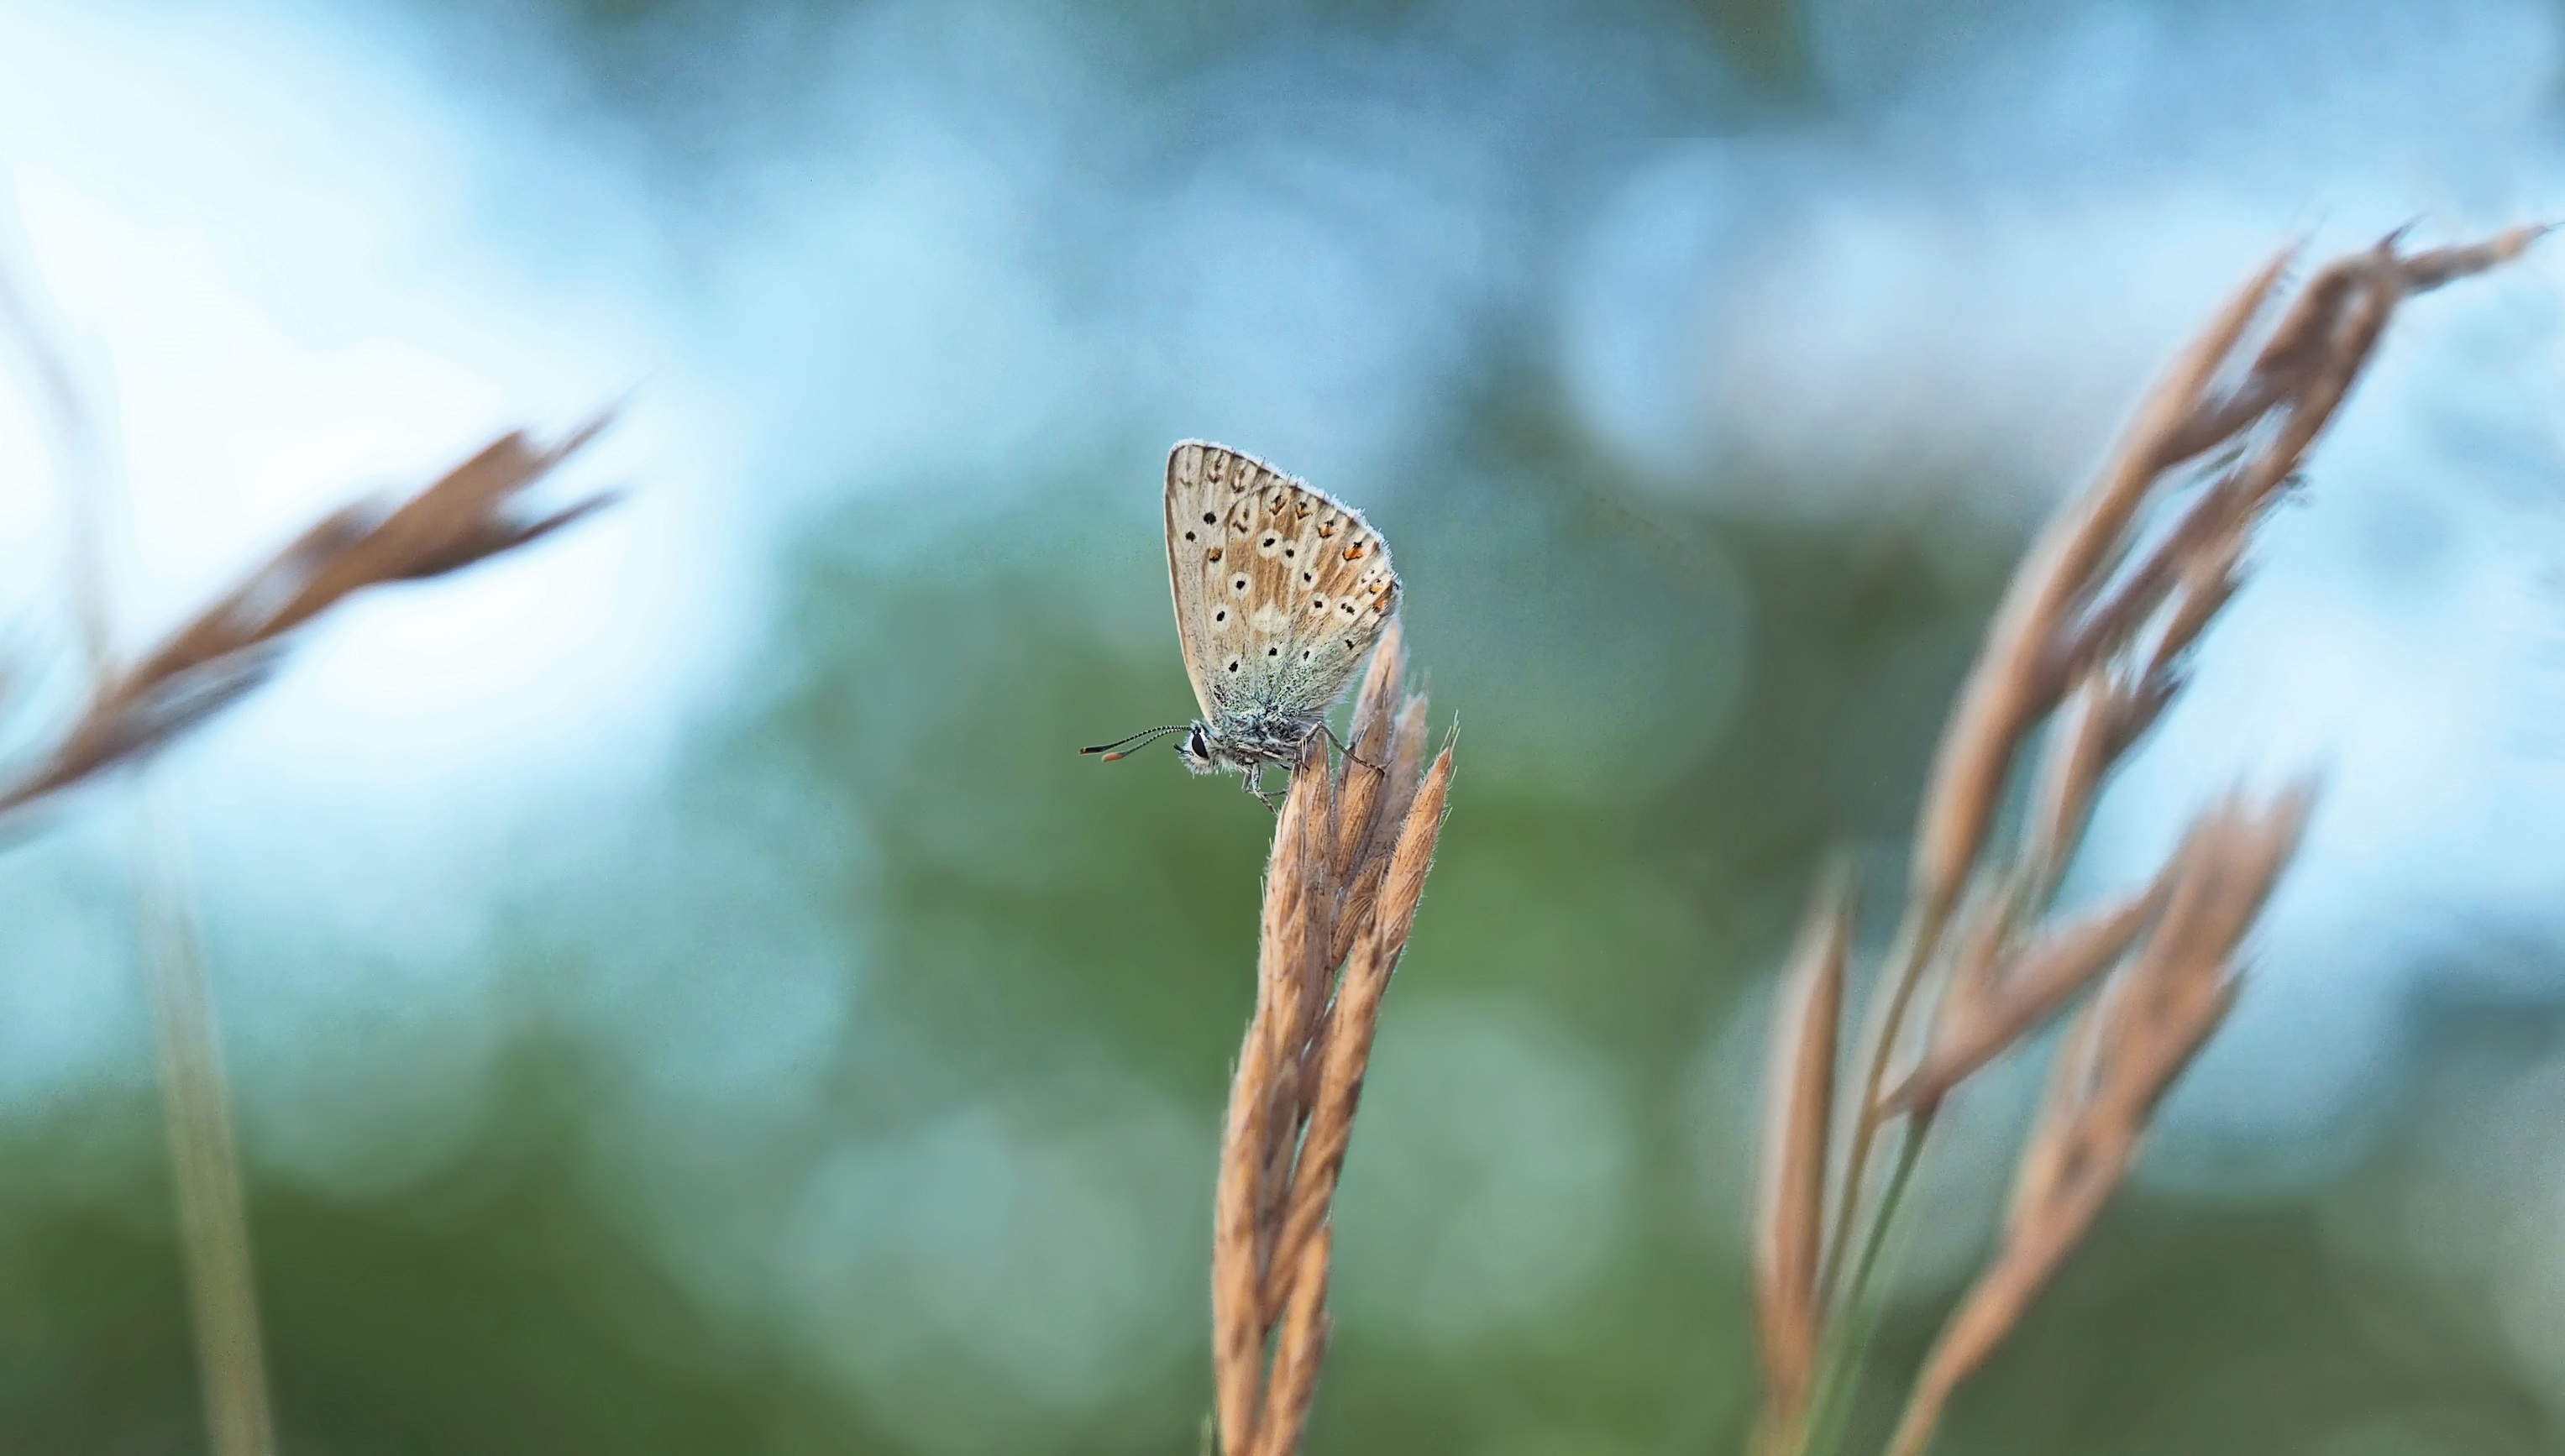
nature, grass, branch, photography, sunlight, leaf, flower, wildlife, live, insect, flora, fauna, invertebrate, close up, macro photography, grass family